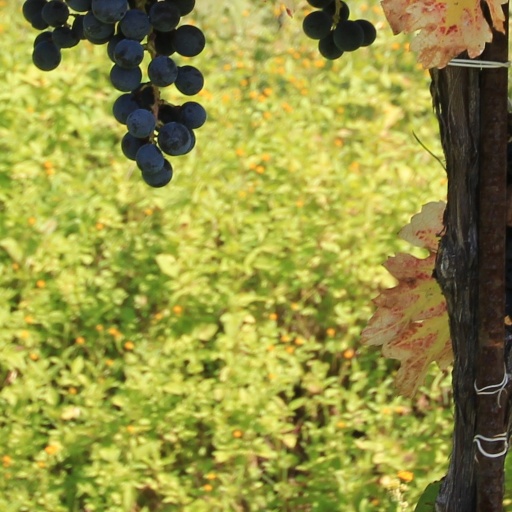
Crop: grape